Takeo Takagi

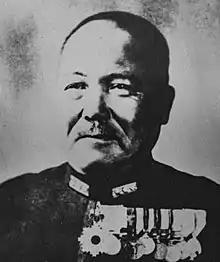
Japanese Admiral Takeo Takagi

was an admiral in the Imperial Japanese Navy during World War II. He was the commander of the IJN 6th Fleet, which oversaw the deployment of all submarines.